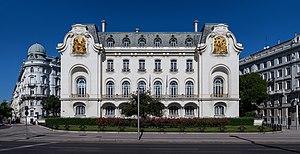
L'Ambassade de France à Vienne (Autriche)